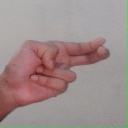
अक्षर: ह